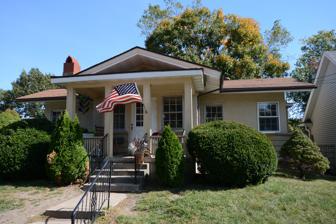
Building: Carlinville Chapter House
Country: United States of America
Year built: 1909
United States historic place Carlinville Chapter House U.S. National Register of Historic Places Show map of Illinois Show map of the United States Location 111 S. Charles St., Carlinville, Illinois Coordinates 39°17′52″N 89°52′32″W / 39.29778°N 89.87556°W / 39.29778; -89.87556 Area 0.1 acres (0.040 ha) Built 1909 Architect Helfensteller, Hirsch and Watson Architectural style Prairie School MPS American Woman's League Chapter Houses TR NRHP reference No. 80001385 Added to NRHP November 28, 1980 The Carlinville Chapter House is a historic building located at 111 S. Charles St. in Carlinville , Illinois . The building was constructed between 1909 and 1910 as a meetinghouse for Carlinville's chapter of the American Woman's League . The American Woman's League was a political and social organization founded by magazine publisher Edward Gardner Lewis in 1908. The organization was created to promote feminist causes, particularly the women's suffrage movement; Lewis also intended for the organization to promote and sell his women's magazines. Lewis commissioned the St. Louis architectural firm of Helfensteller, Hirsch & Watson to design five classes of buildings which the League would use as meetinghouses. The Carlinville Chapter House is an example of a Class I building, which was designed for clubs with 30 to 60 members. The building was designed in the Prairie School style and cost $1,200. After the club disbanded, the building was converted to a private home. The building was added to the National Register of Historic Places on November 28, 1980. It is one of nine American Woman's League chapter houses on the National Register in Illinois. References